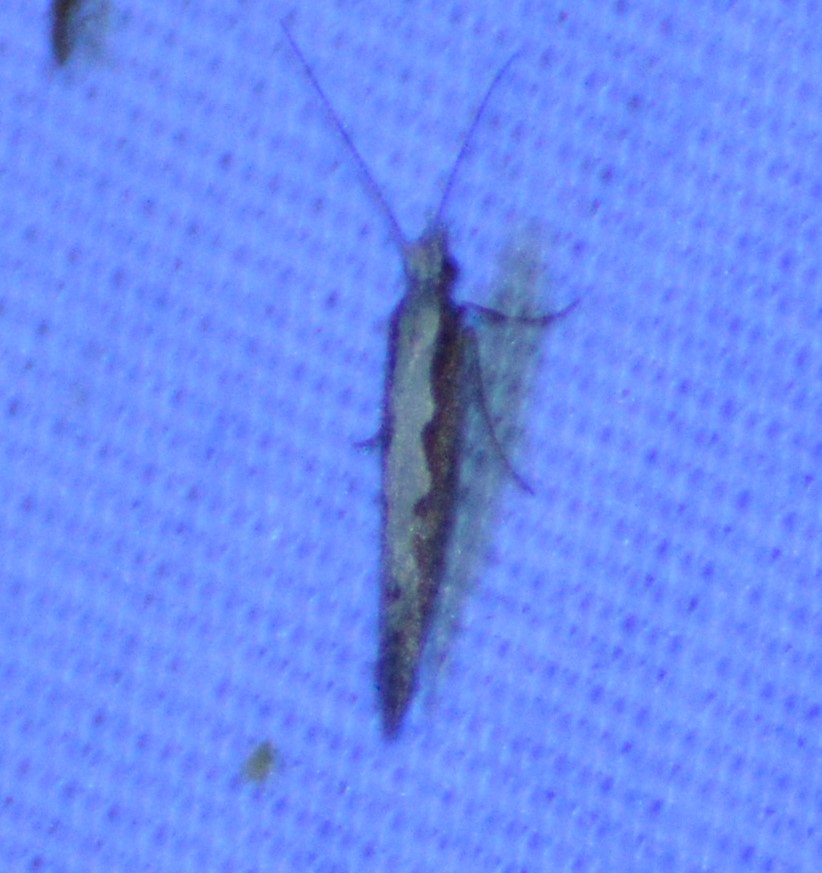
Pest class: diamondback_moth